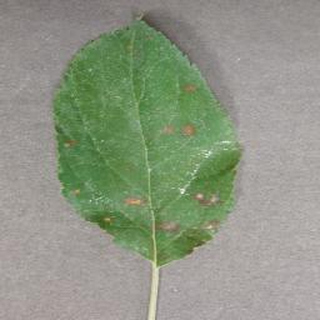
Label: apple_cedar_apple_rust